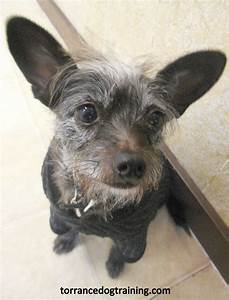
Label: dog